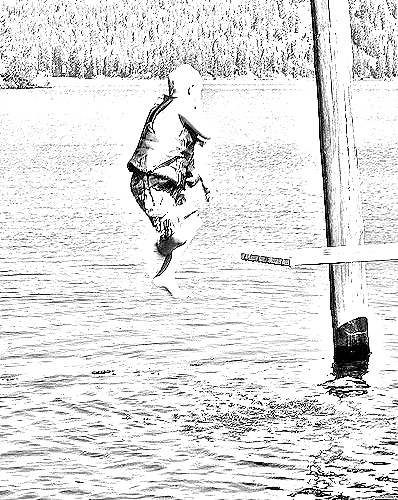
Portrait style: Sketch Portrait